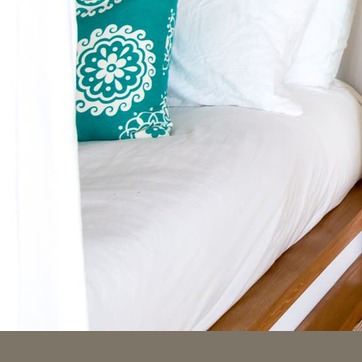
Material: fabric